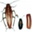
Label: cockroach